Claricia

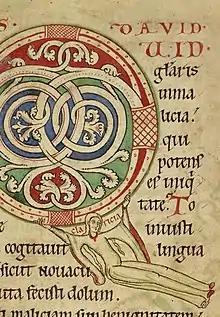
from a psalter on parchment, figure of a woman swinging diagonally over the page forms the tail of the letter Q that begins Psalm 51 (in the counting of the Vulgata, today: Psalm 52) the name, Claricia, is inscribed above her head, Walters Art Museum

Claricia or Clarica was a 13th-century German illuminator. She is noted for including a self-portrait in a South German psalter of c. 1200, now in The Walters Art Museum, Baltimore. In the self-portrait, she depicts herself as swinging from the tail of a letter Q. Additionally, she inscribed her name over her head.